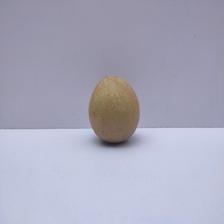
Size: Medium